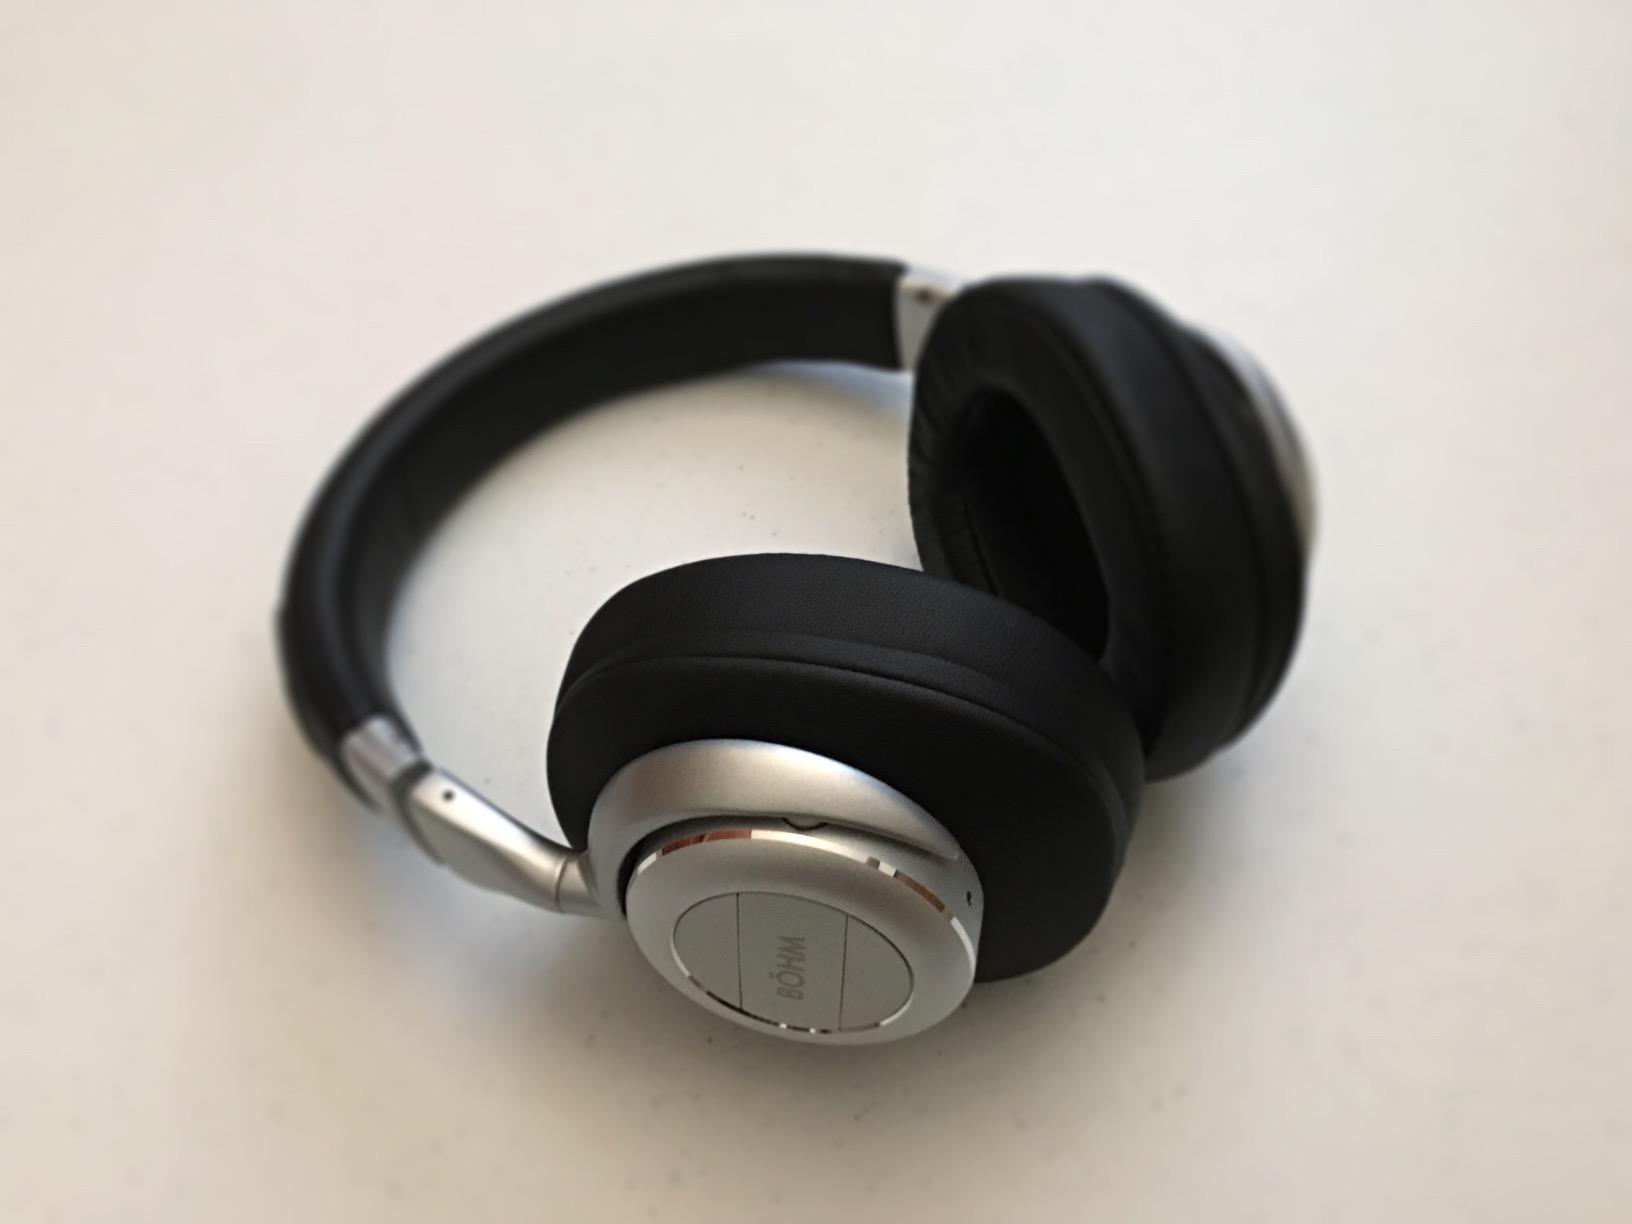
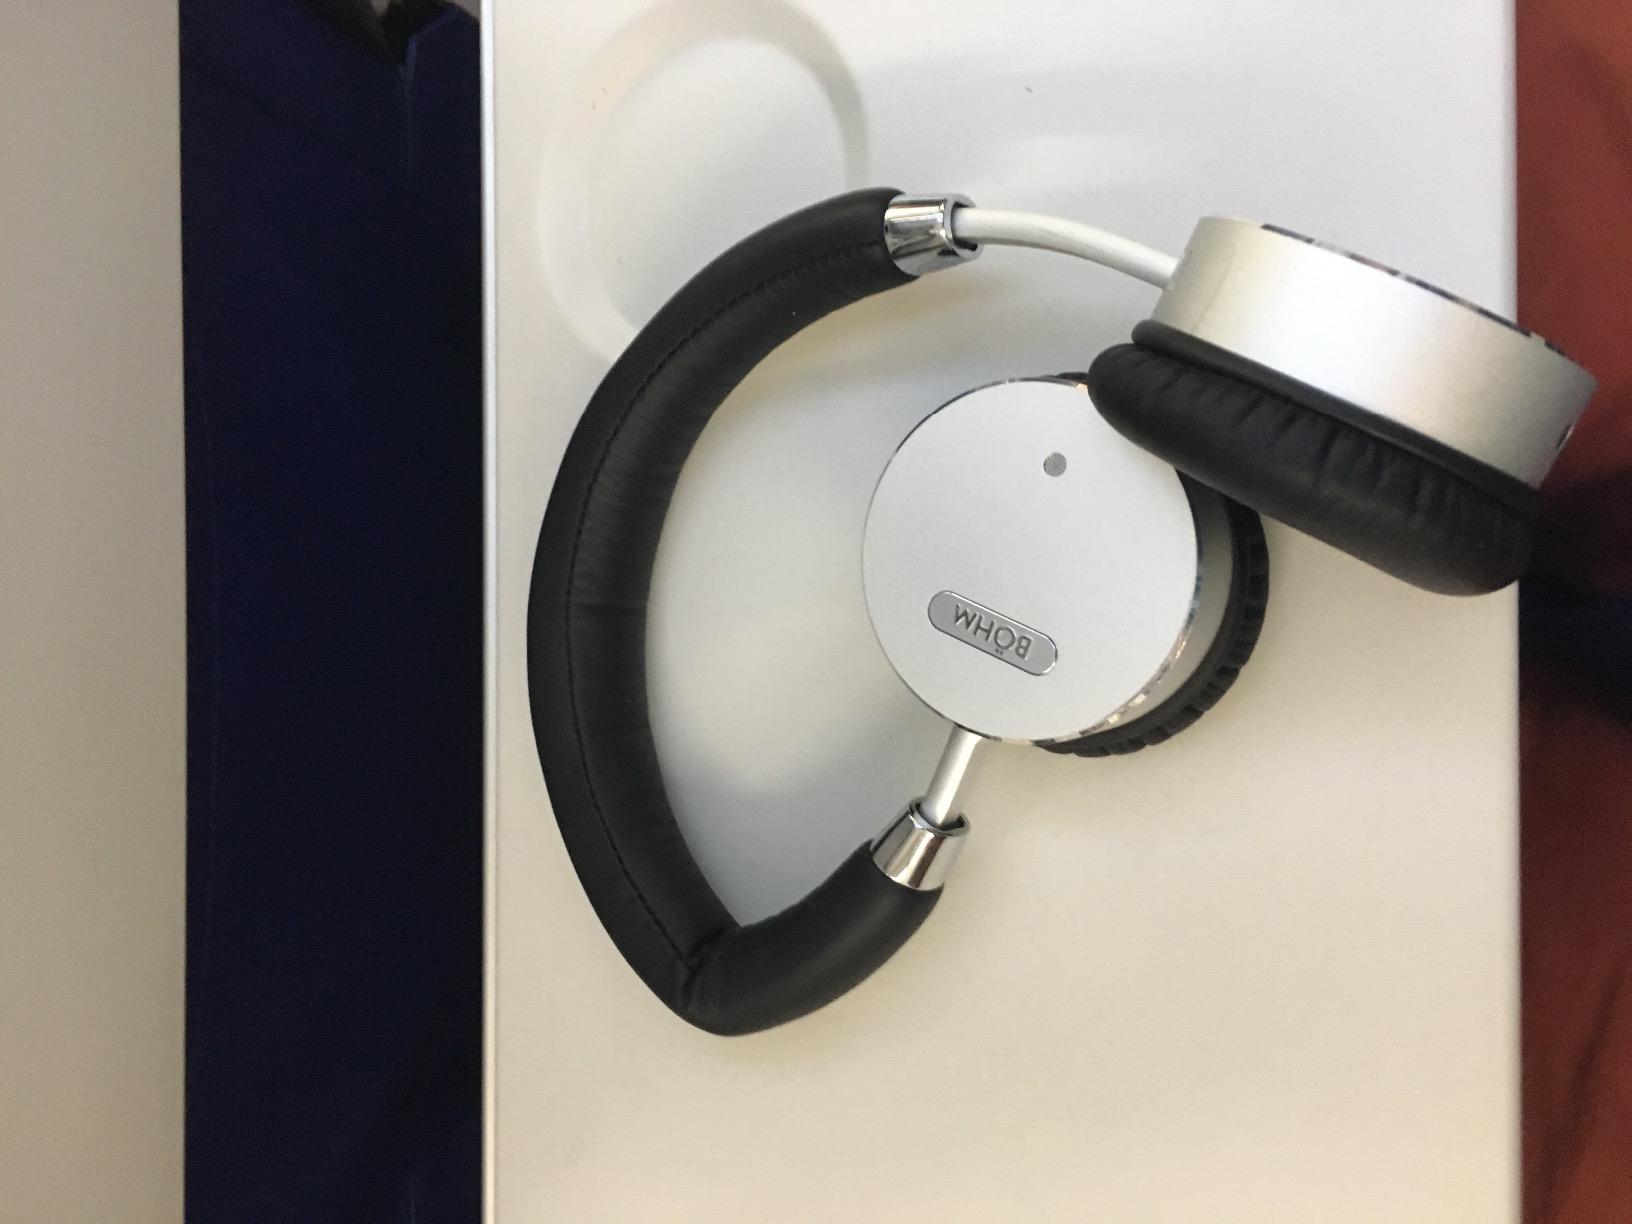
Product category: headphones
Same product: no